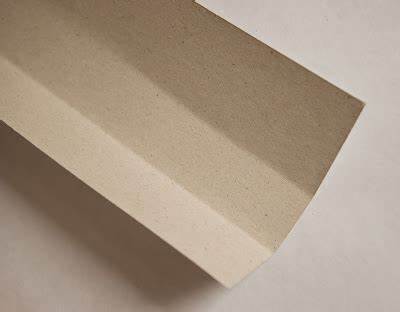
Waste category: paper